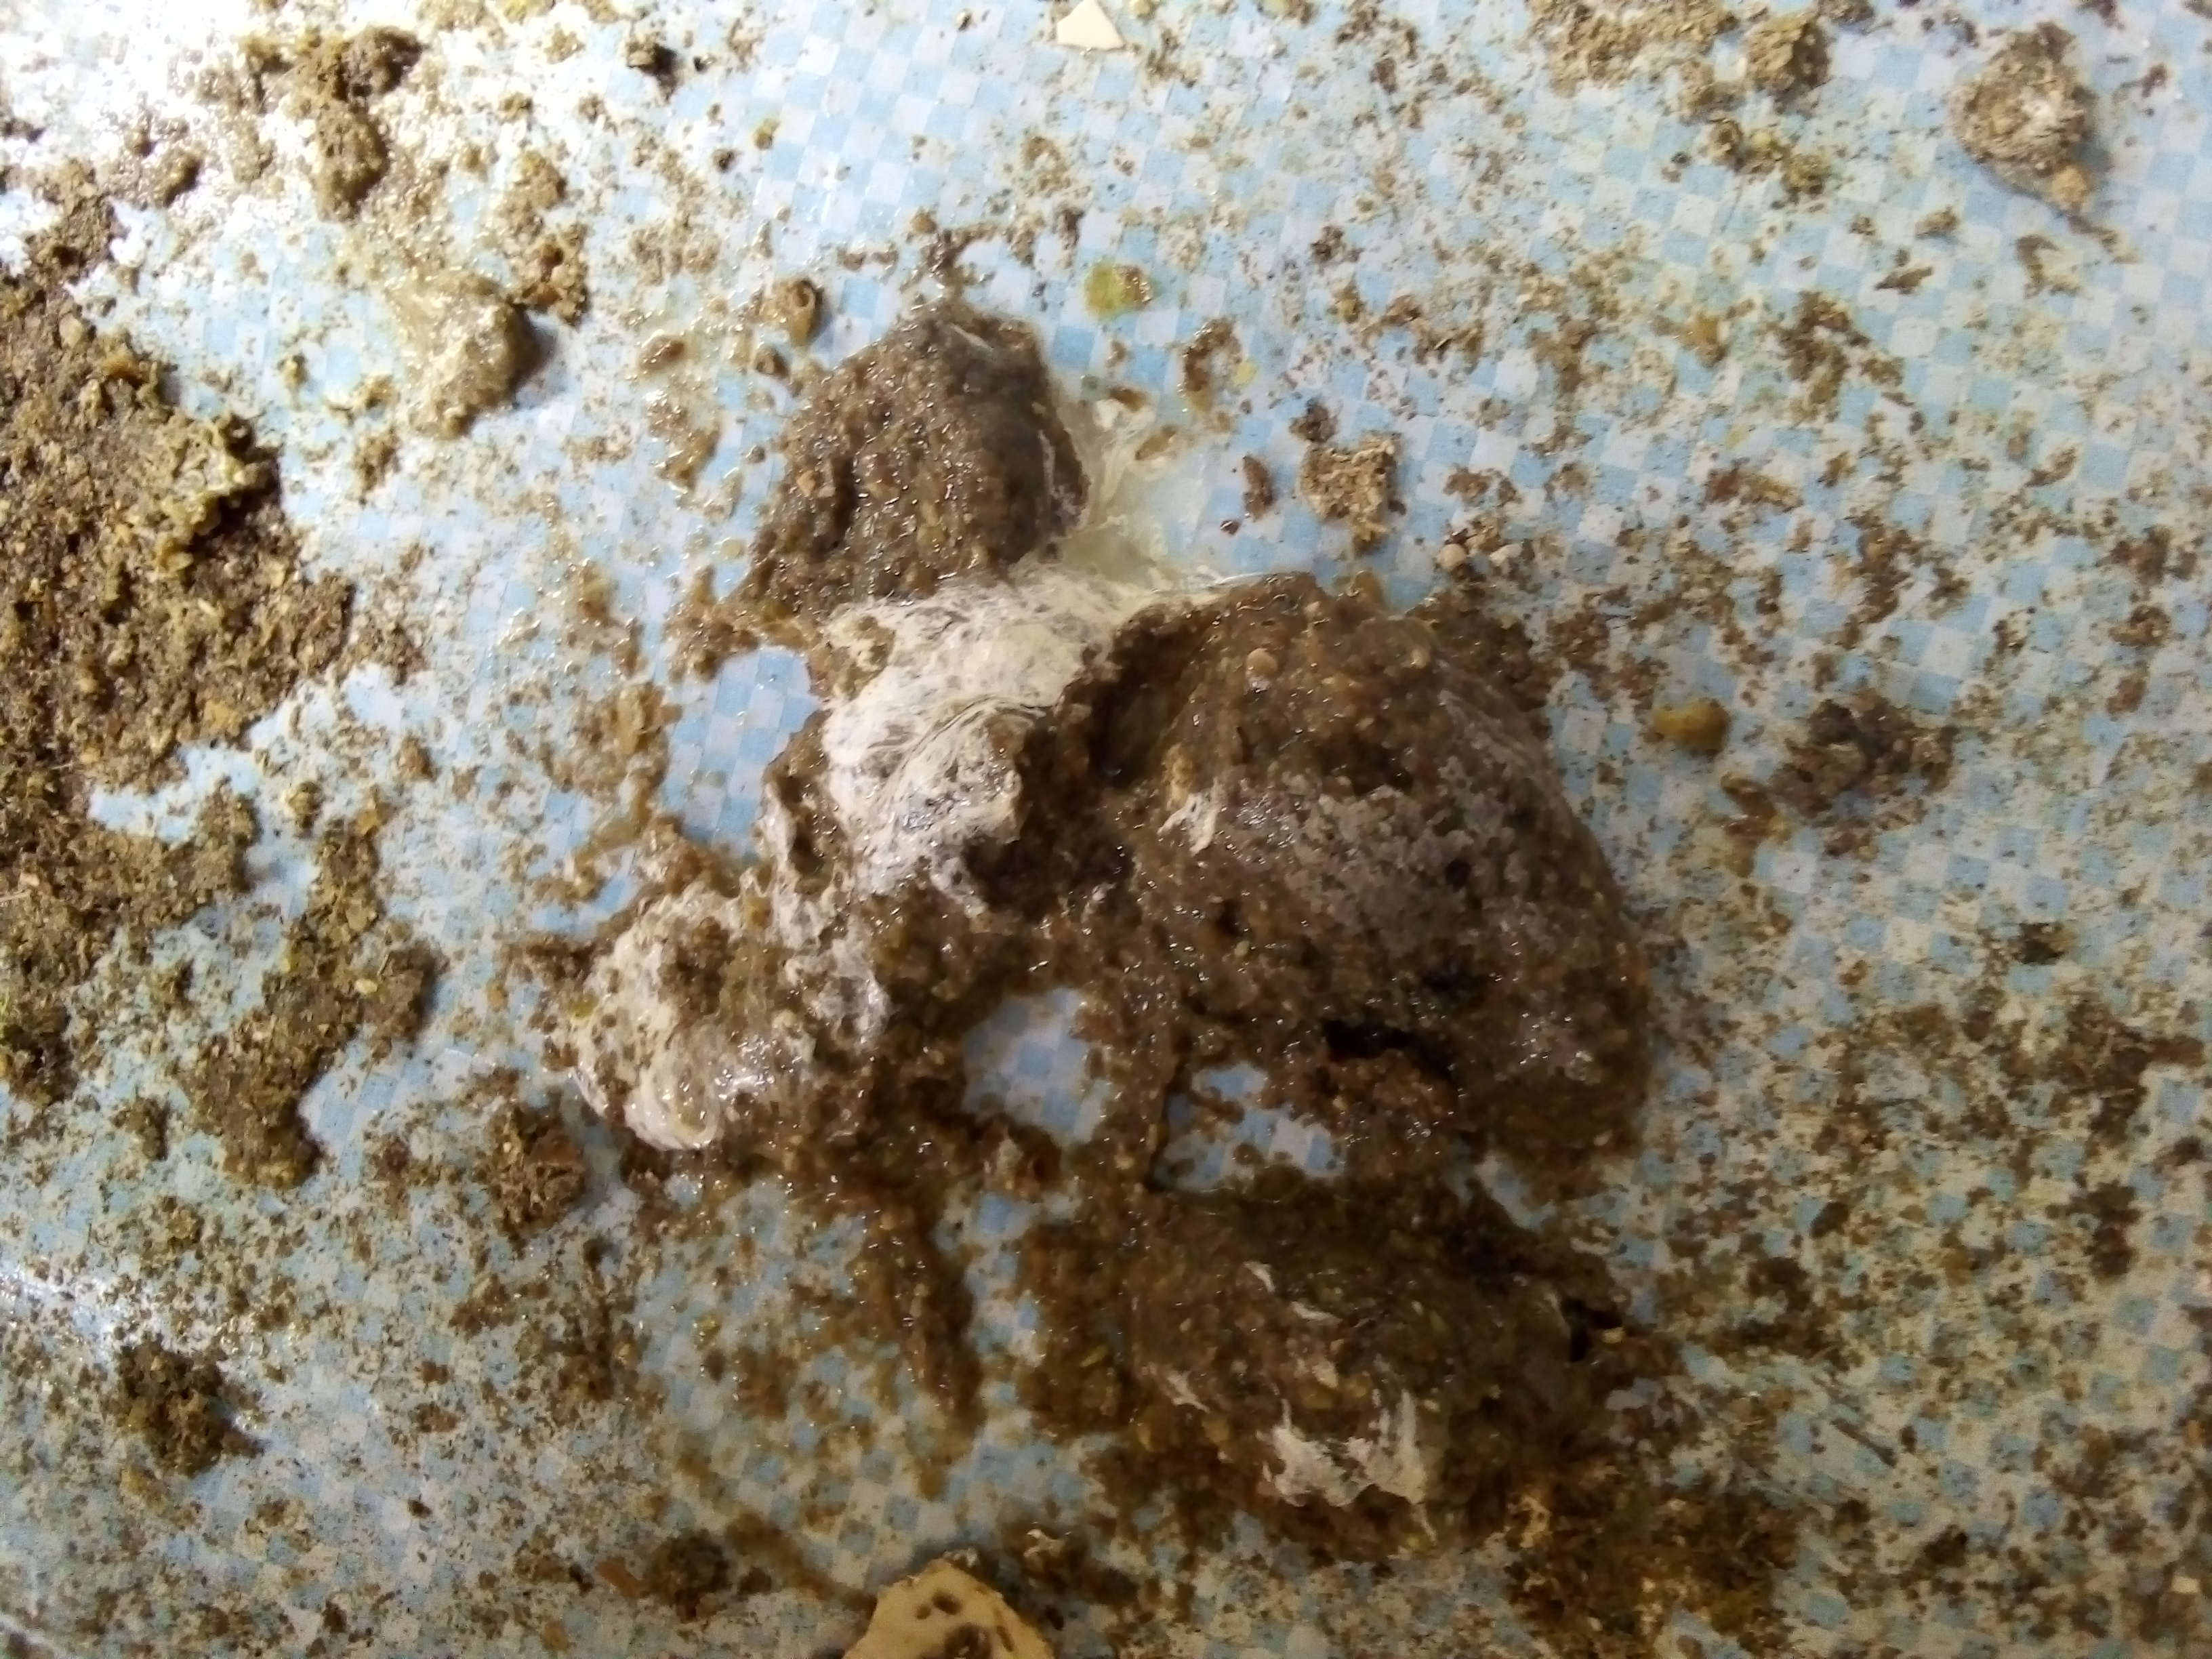
PCR-confirmed diagnosis: Salmonella